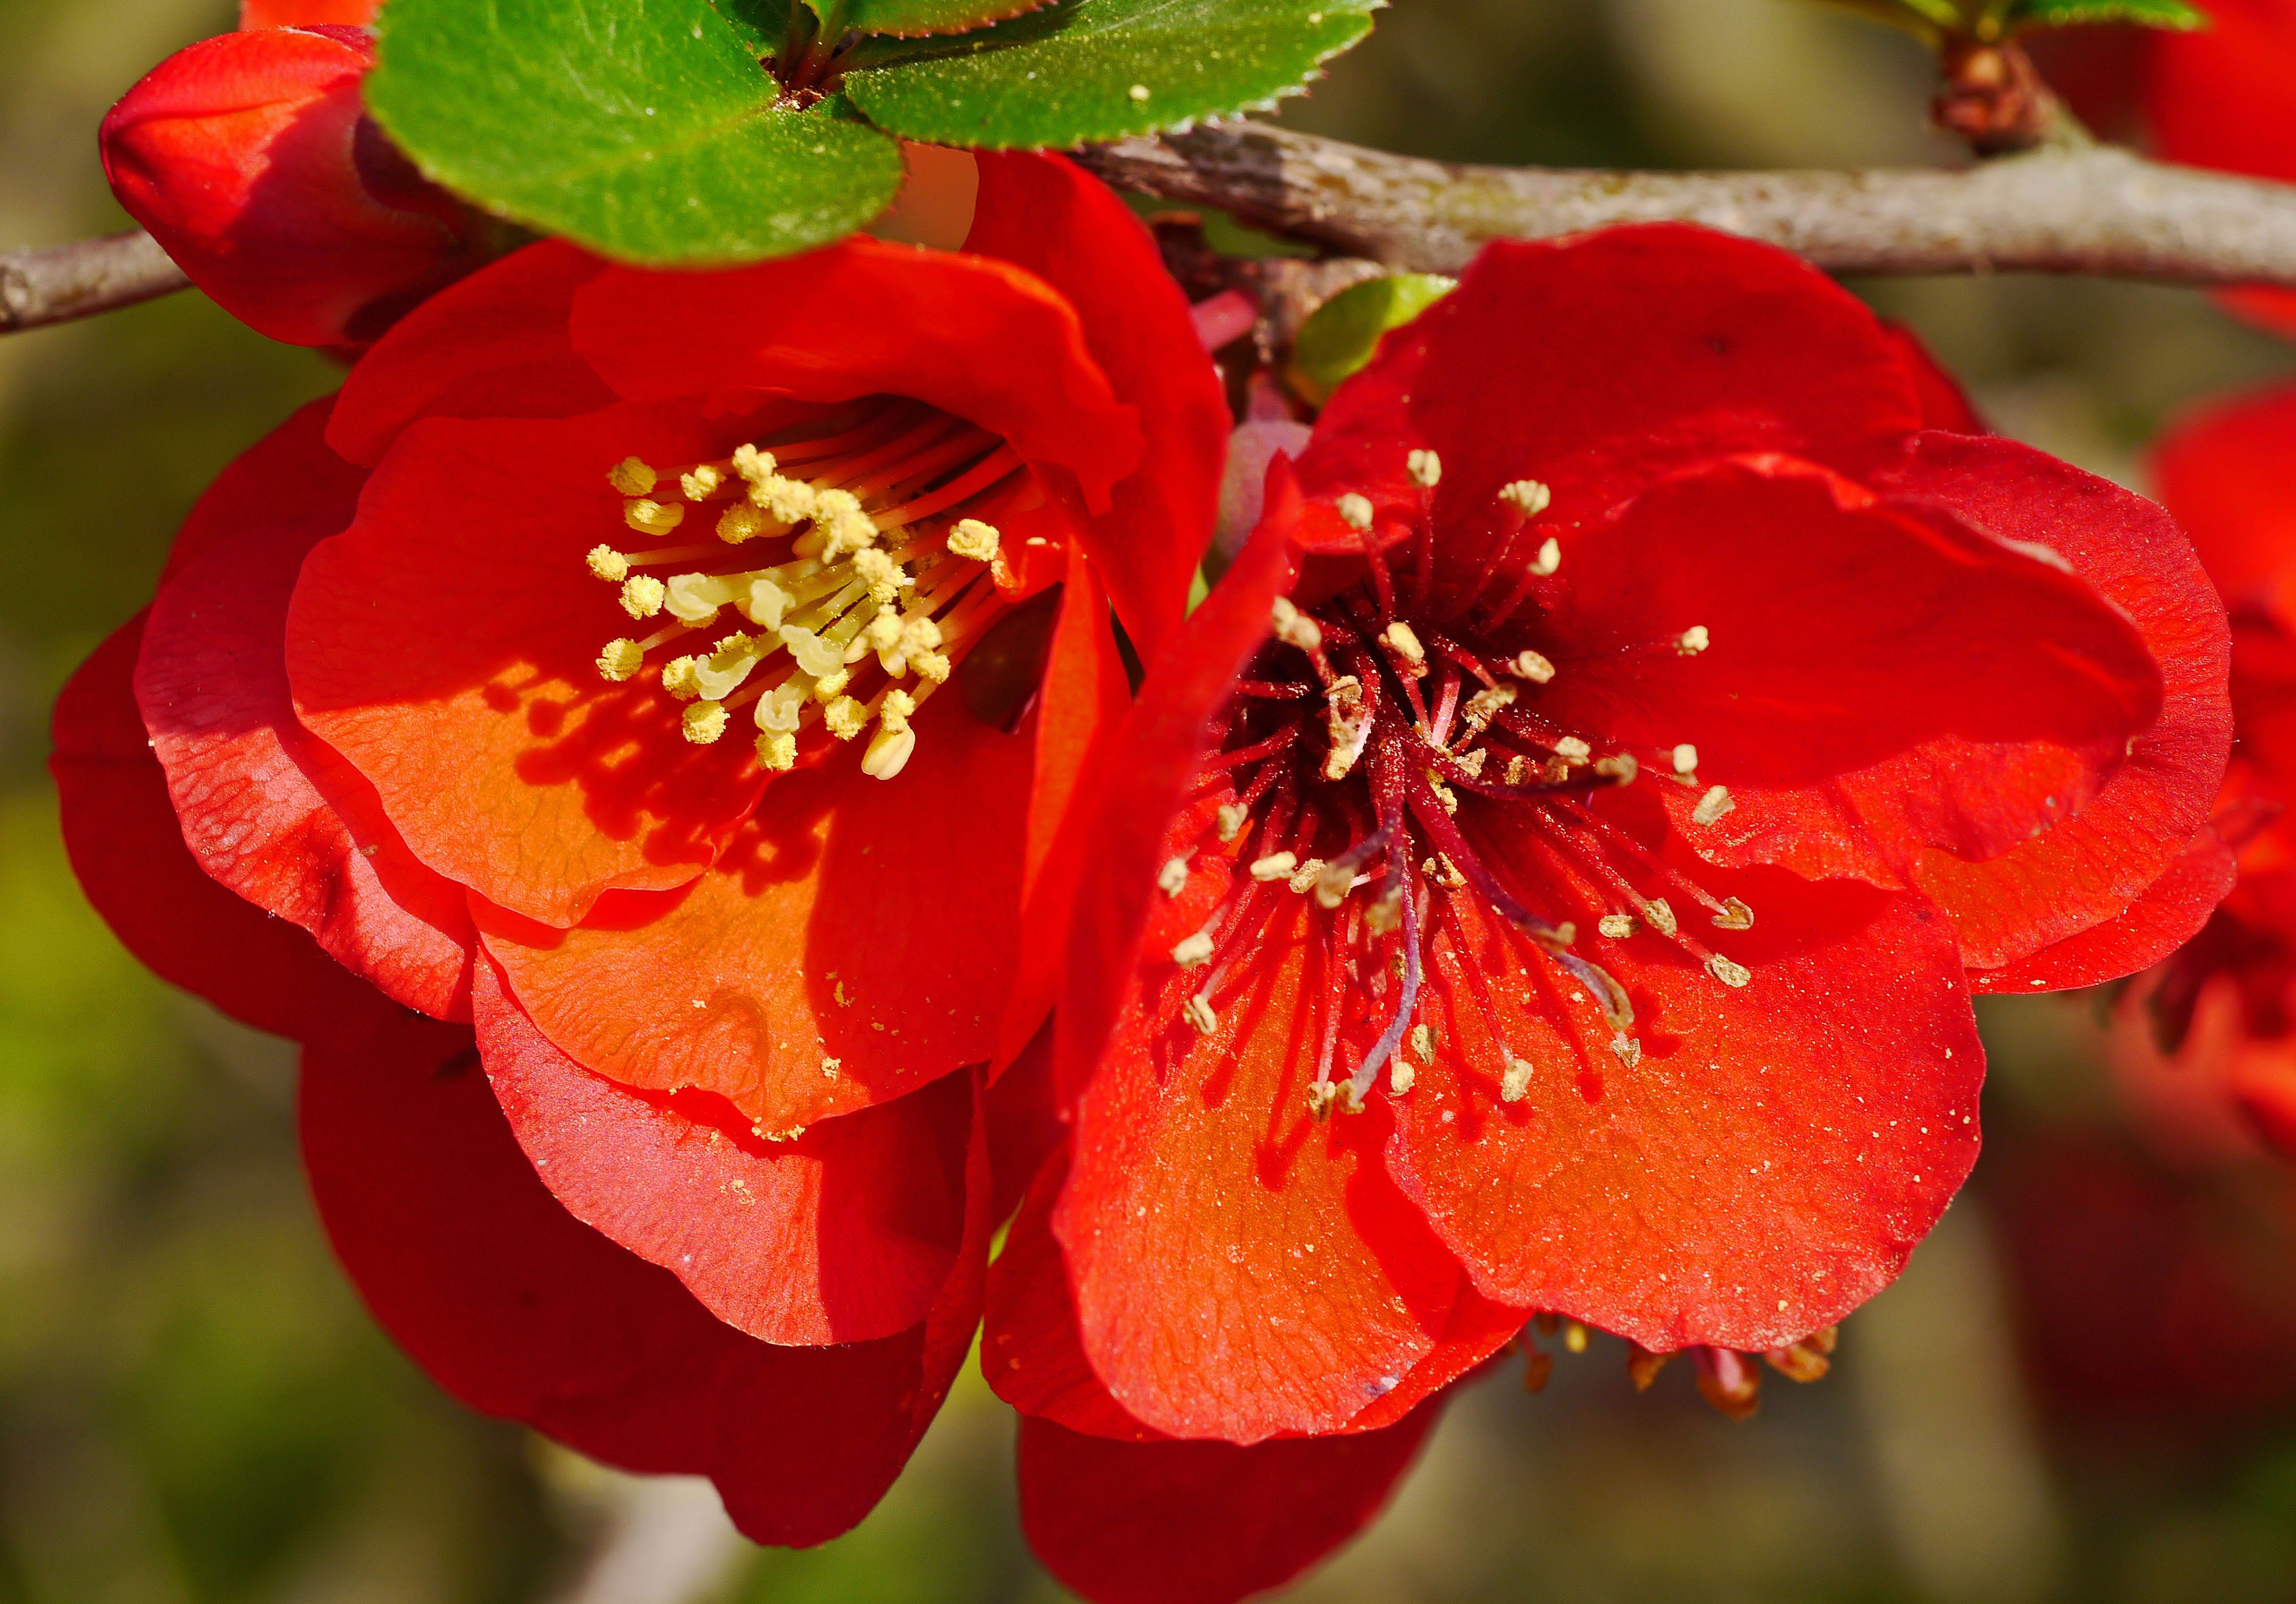
branch, blossom, plant, flower, petal, bloom, bush, rose, spring, red, produce, macro, botany, close, flora, shrub, early bloomer, macro photography, flowering plant, garden roses, red orange, ornamental quince, japanese ornamental quince, chaenomeles japonica, land plant